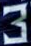
Number: 3